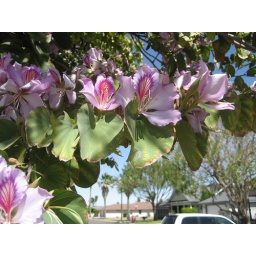
These flowers on a tree in the neighborhood were stunning.